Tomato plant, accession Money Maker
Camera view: vertical (180 deg); turntable rotation: 210 degrees
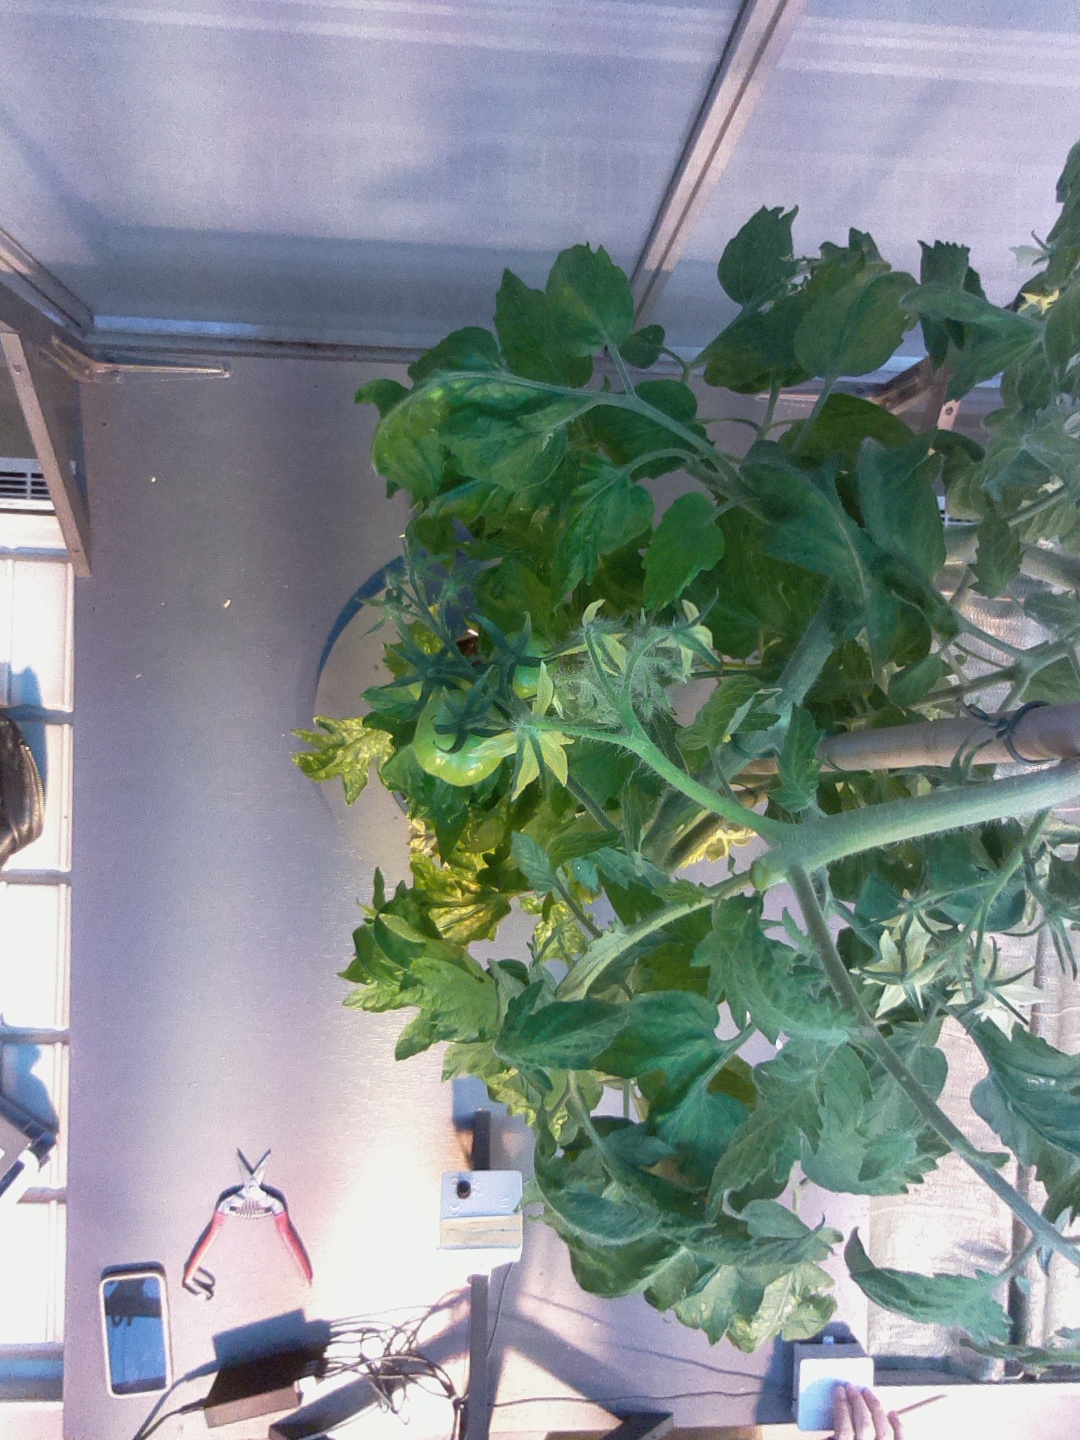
BBCH growth stage 72: 20%-30% of final fruit size